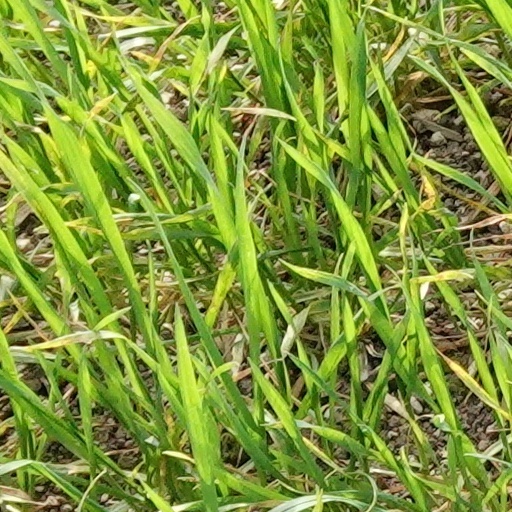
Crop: wheat